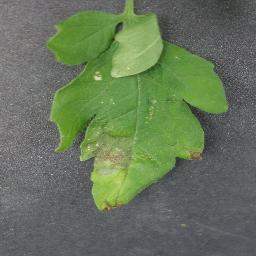
Label: Tomato___Late_blight